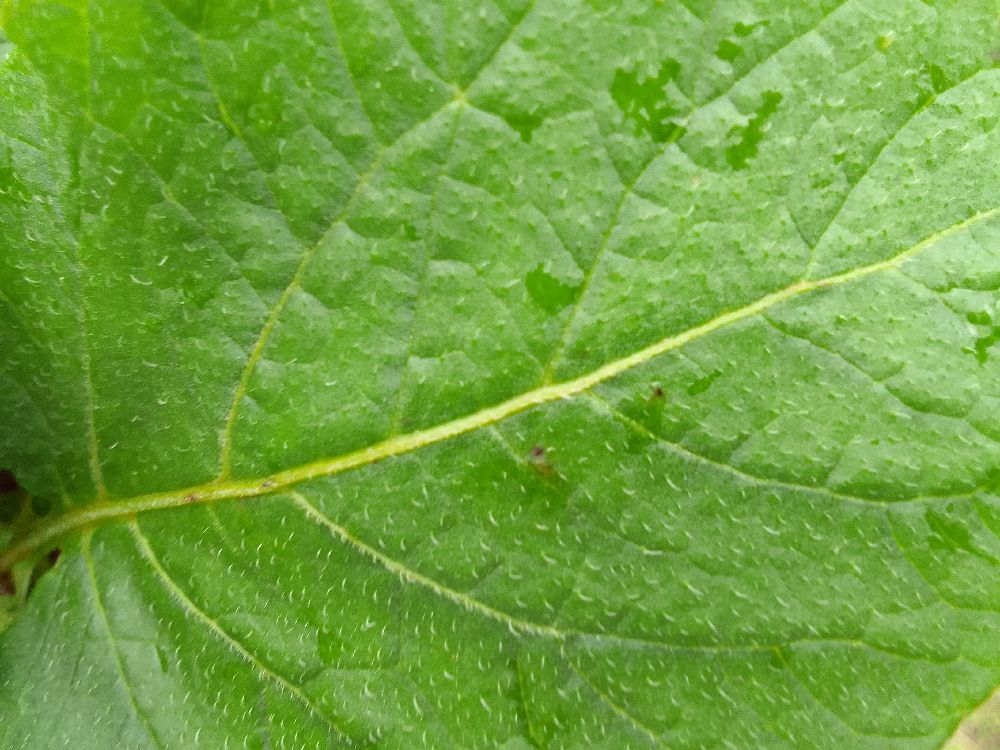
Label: Healthy